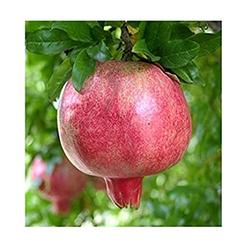
Label: Pomegranate